Badminton at the 2023 European Games

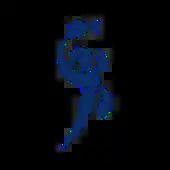

Badminton at the 2023 European Games was held at Arena Jaskółka, Tarnów, Poland from 26 June to 2 July. The badminton programme in 2023 included men's and women's singles competitions; men's, women's and mixed doubles competitions. The event was functioned as the 2023 European Badminton Championships.